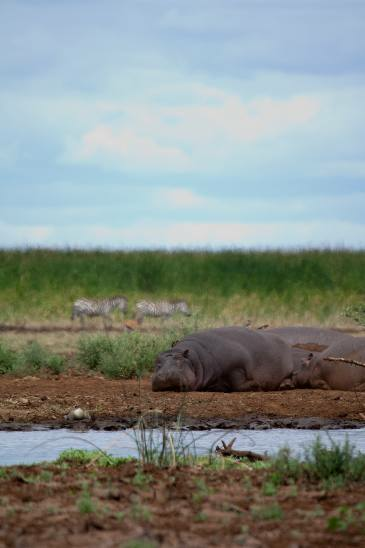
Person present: No